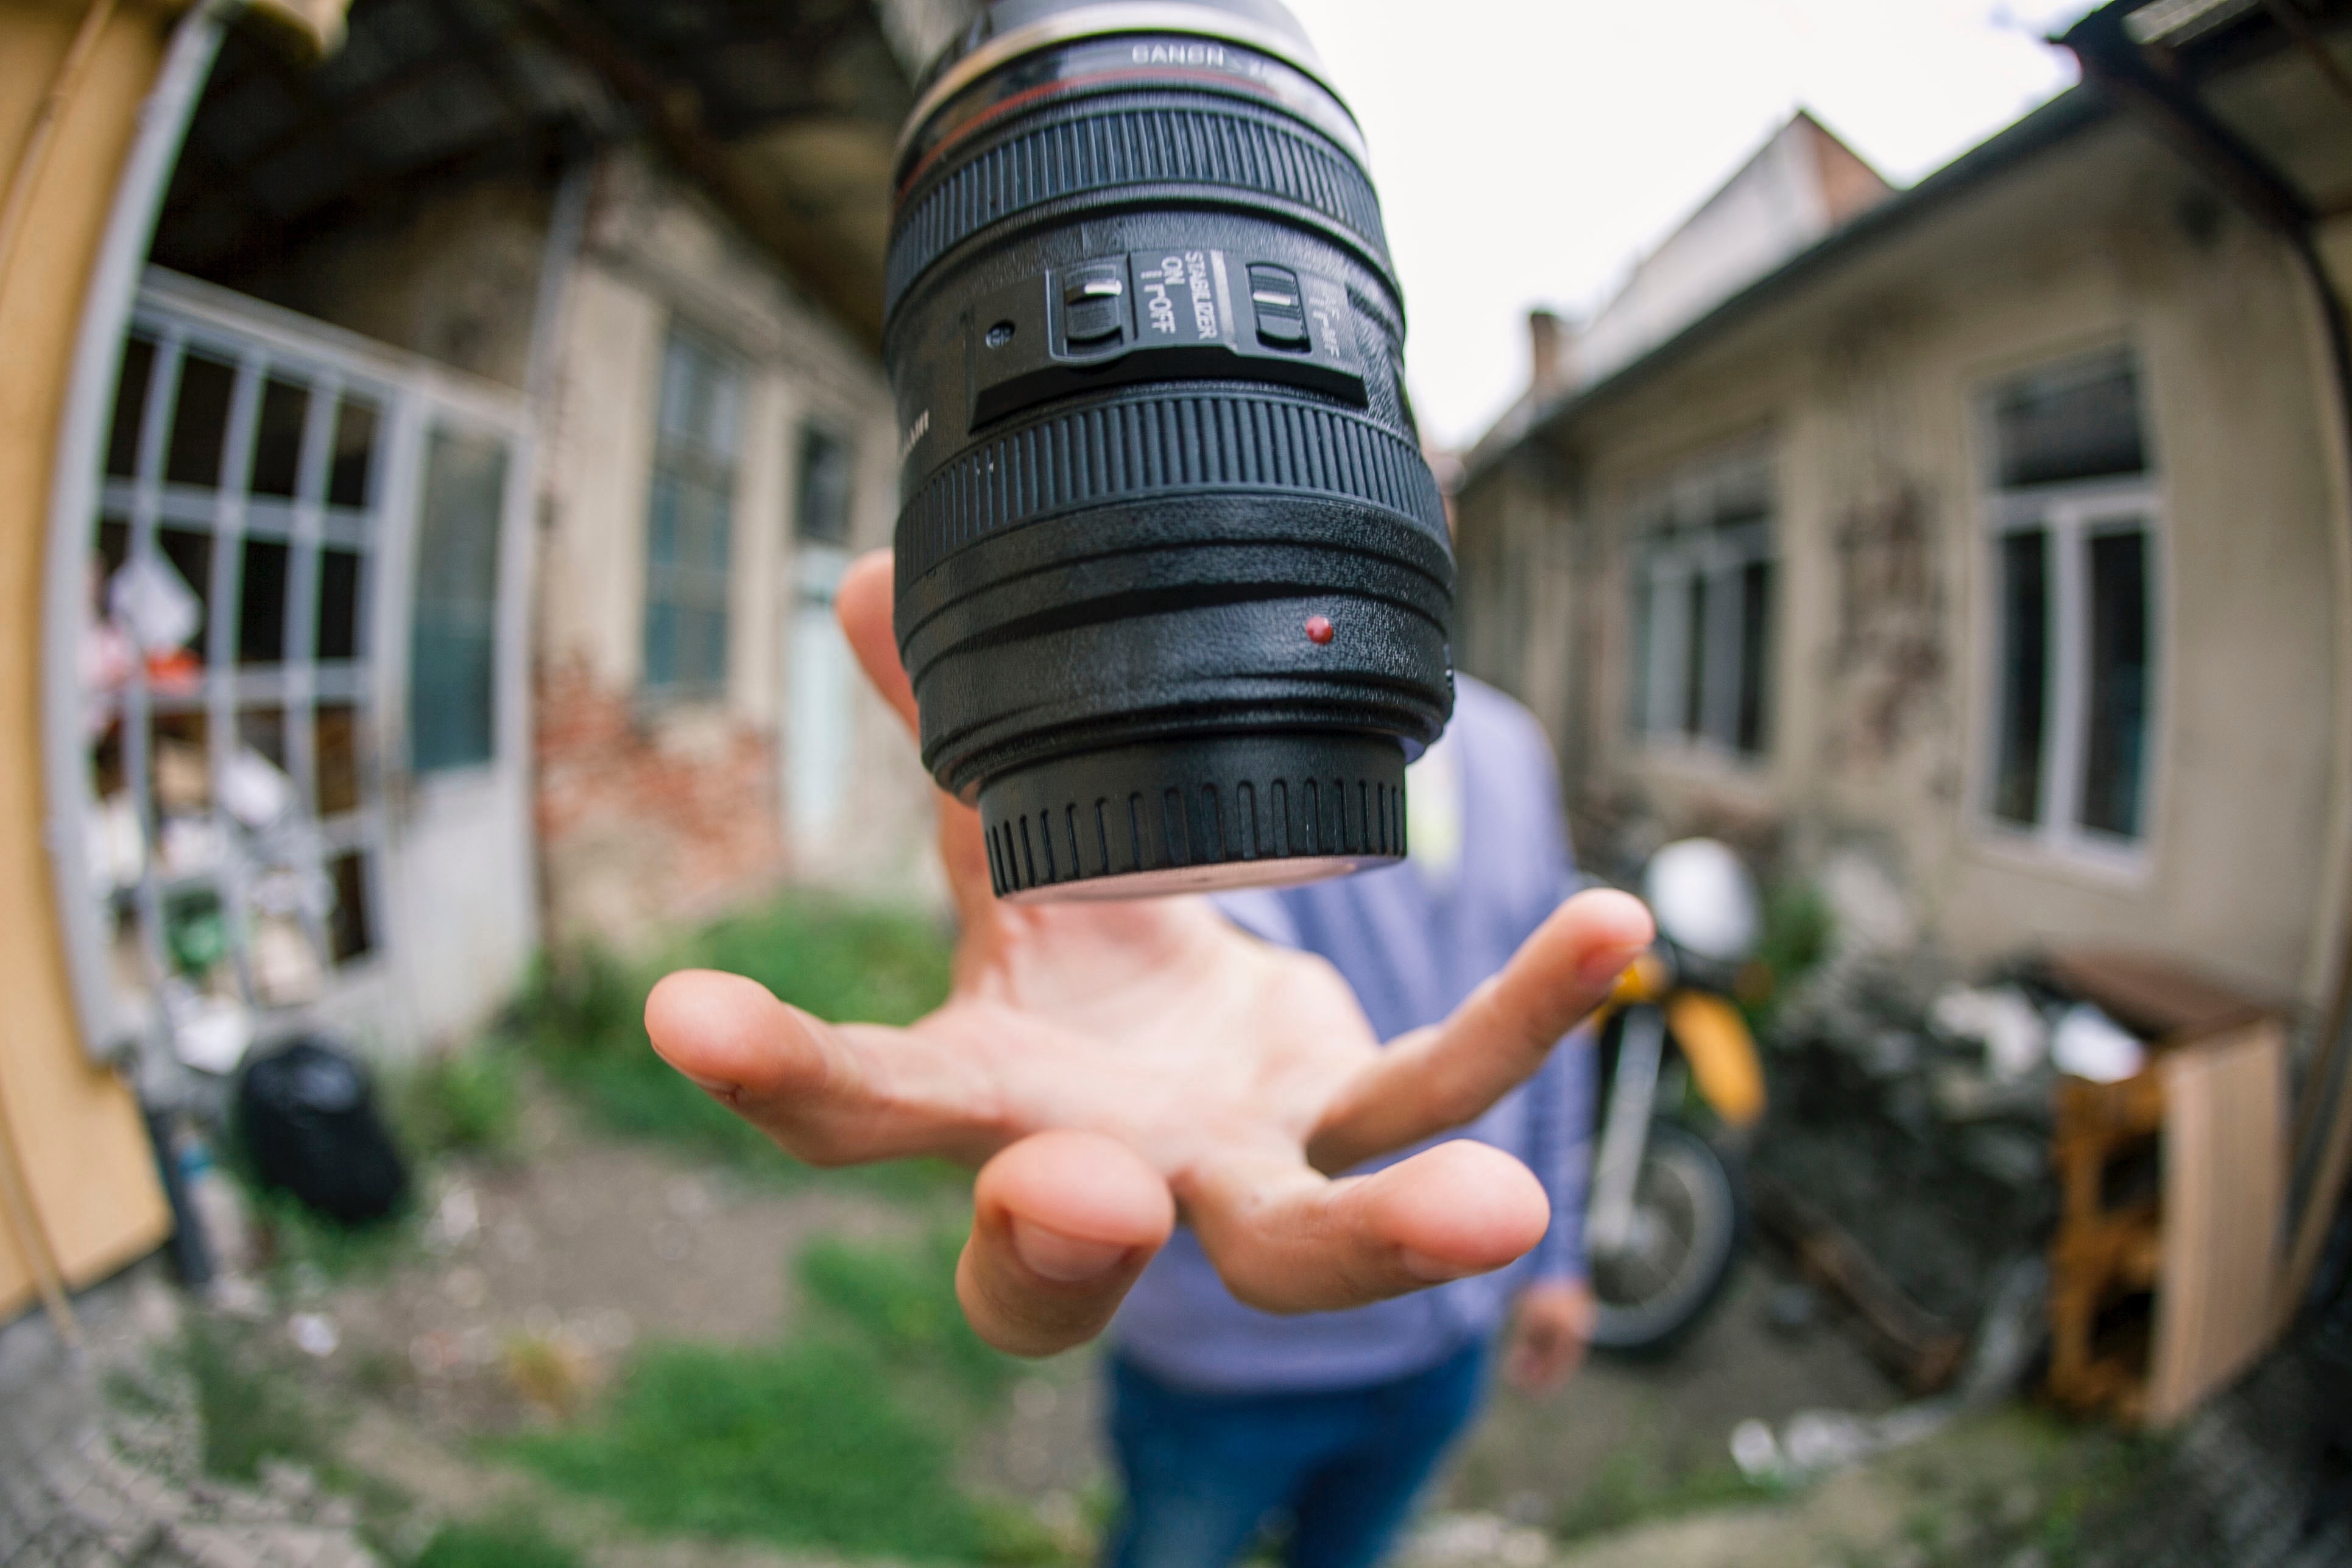
statue, art